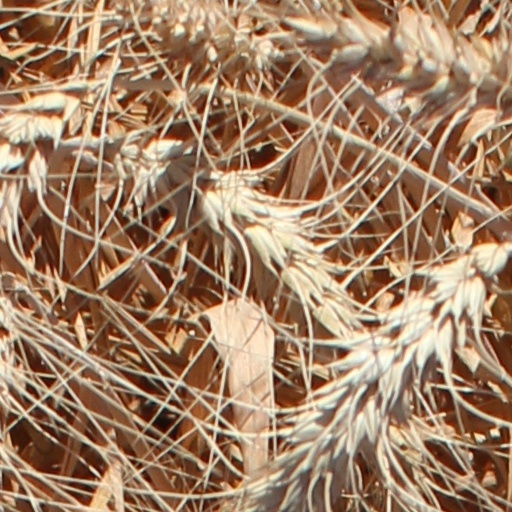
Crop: wheat